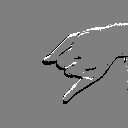
ASL letter: j